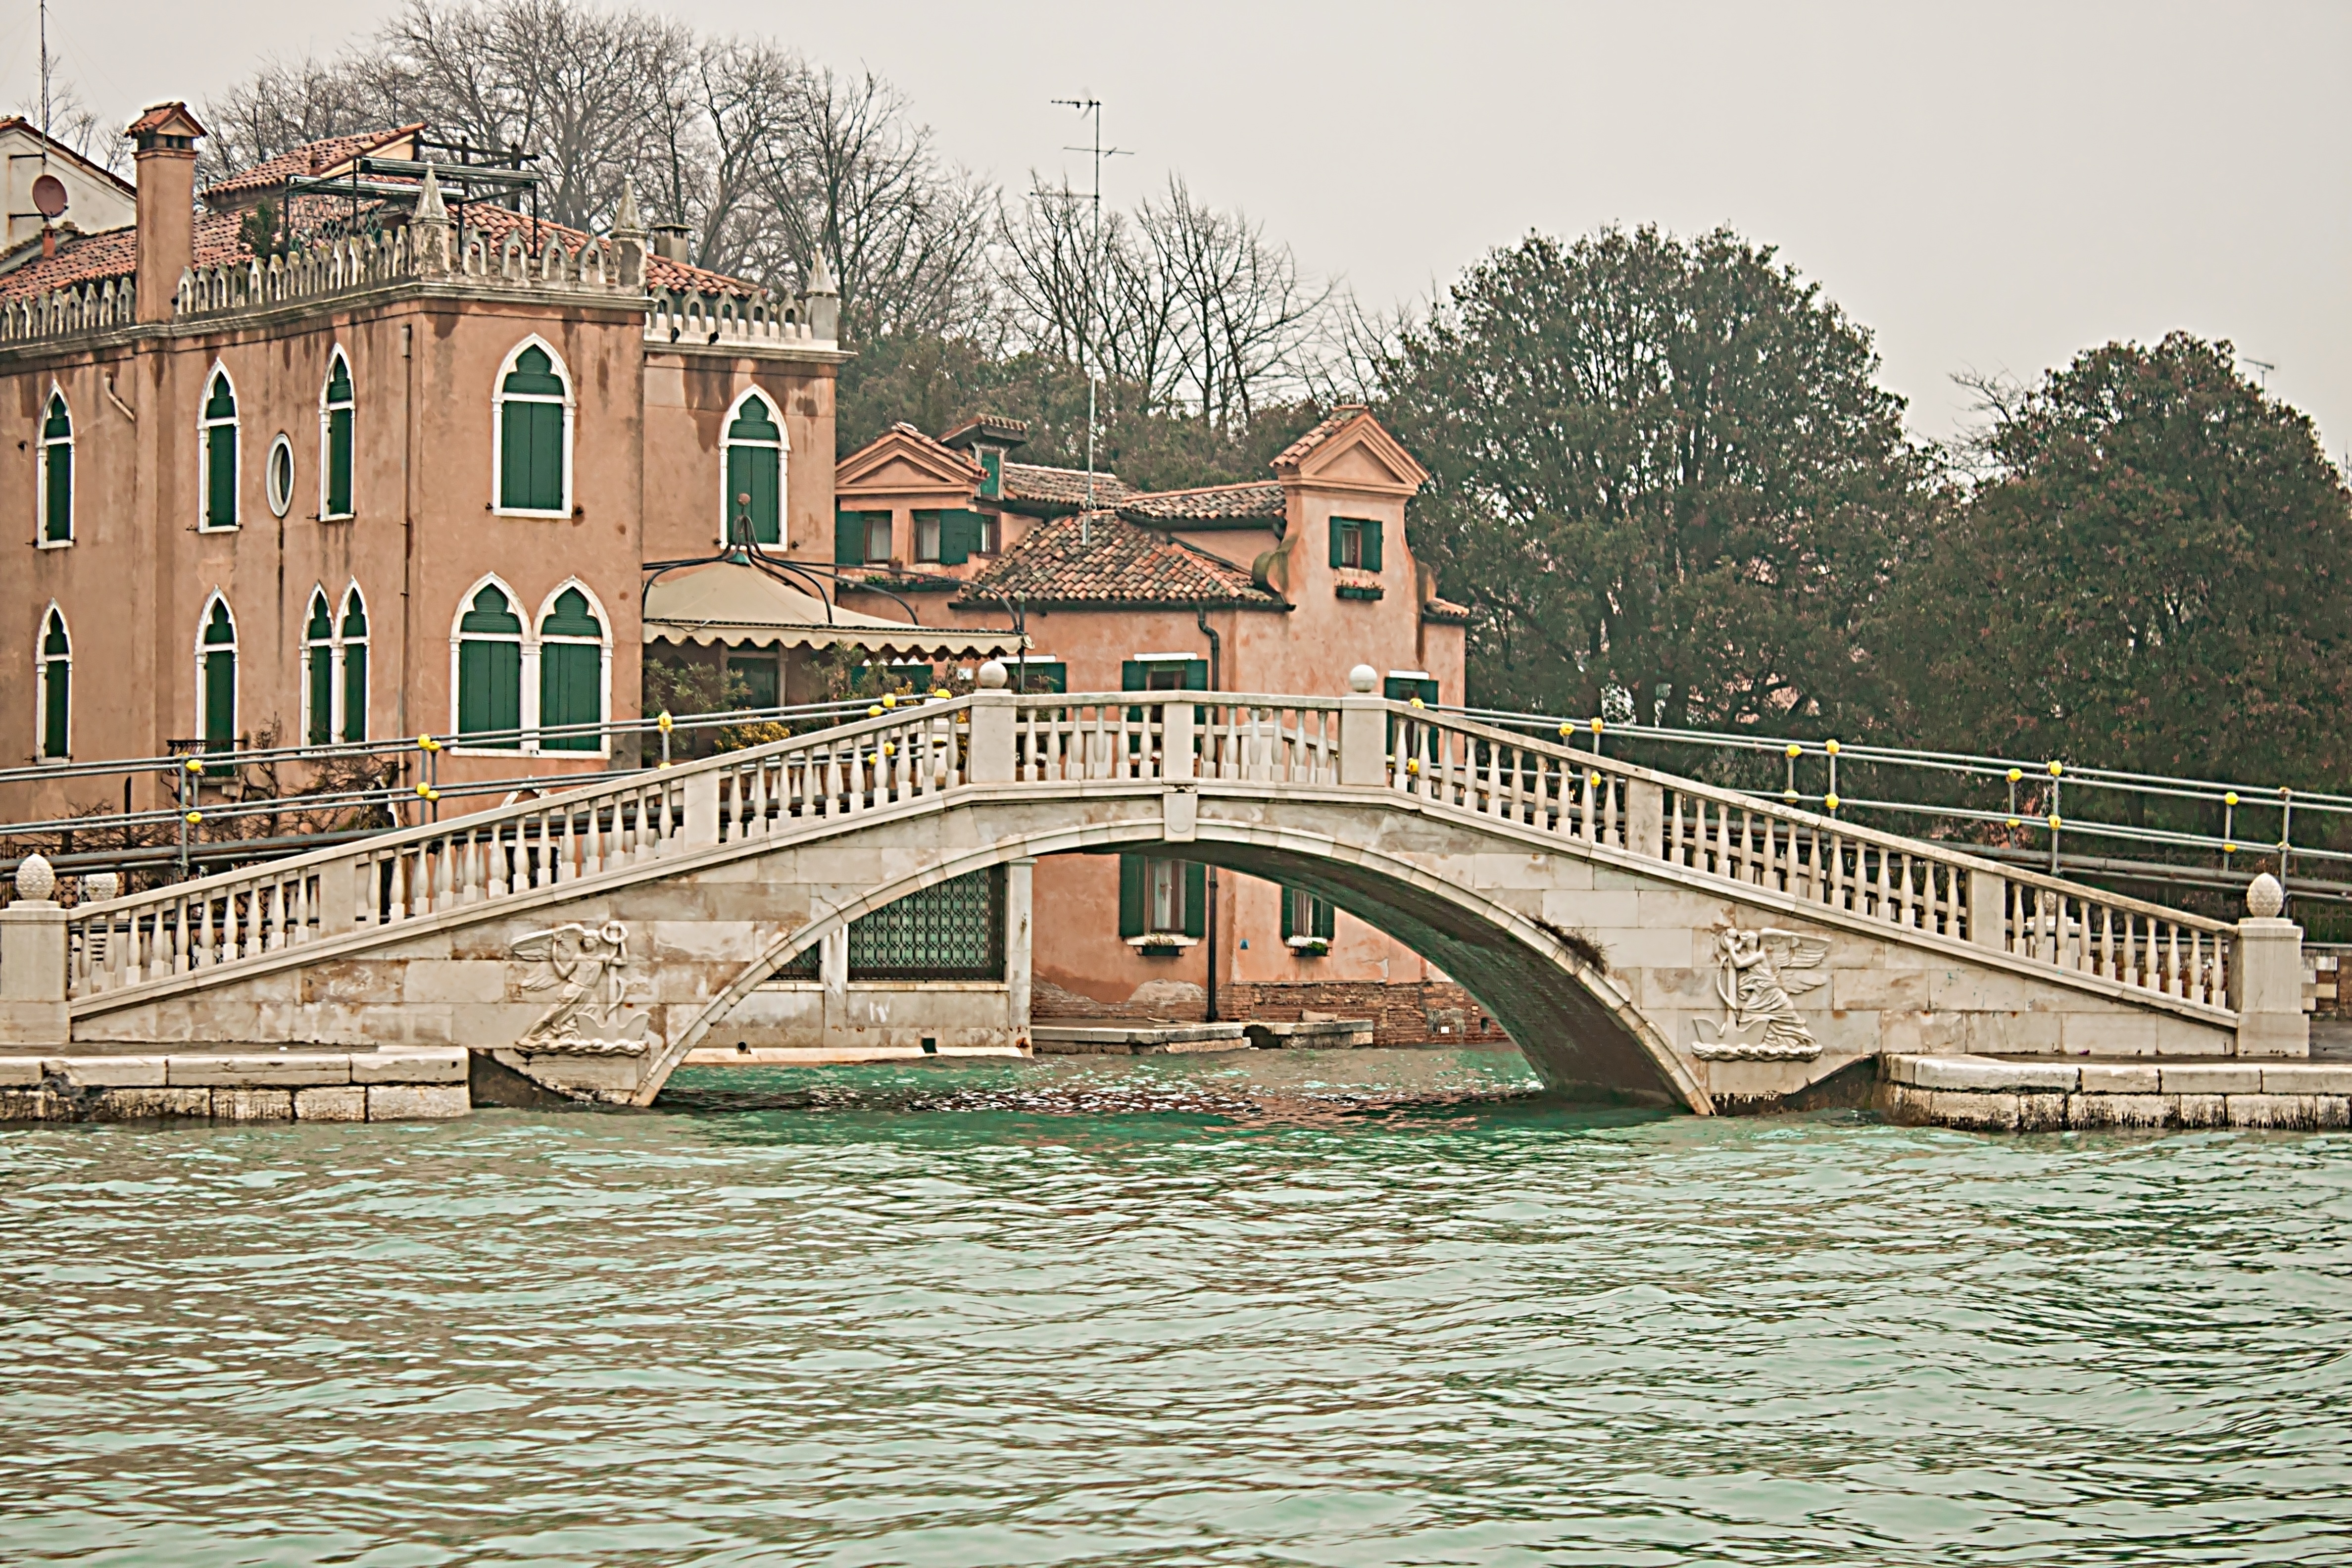
water, boat, bridge, city, river, canal, vehicle, venice, waterway, houses, channel, channels, grand canal